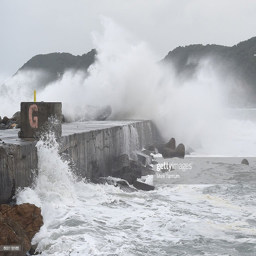
waves crash over the breakwater .